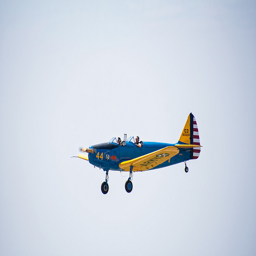
a blue and yellow plane flying in the air.
A blue and yellow airplane flying through a gray sky.
Small blue and yellow plane with pilot and passenger.
Two fliers in a decorated stunt plane, in flight.
A blue and yellow airplane is flying in the sky.